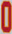
Number: 0